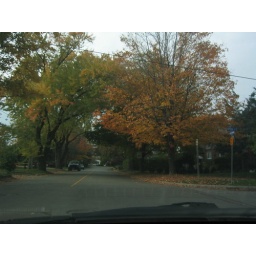
lake promenade, the road along the north shore of lake ontario in long branch.